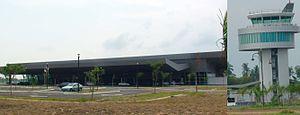
L'aéroport international de Malacca est un aéroport situé à Batu Berendam, dans l'état de Malacca en Malaisie.